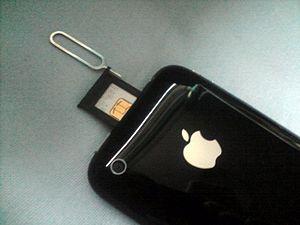
Une carte SIM est une puce contenant un microcontrôleur et de la mémoire. Elle est utilisée en téléphonie mobile pour stocker les informations spécifiques à l'abonné d'un réseau mobile, en particulier pour les réseaux GSM, UMTS et LTE. Elle permet également de stocker des données et des applications de l'utilisateur, de son opérateur ou dans certains cas de tierces parties.